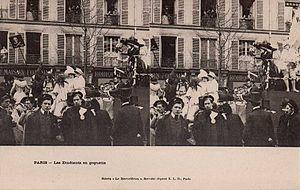
Carte-postale stéréoscopique figurant des étudiants parisiens en goguette, la faluche sur la tête.
La faluche est la coiffe traditionnelle des étudiants de France. Introduite en France en 1888, elle remplace la toque doctorale datant du Moyen Âge. C'est un béret de velours noir orné de rubans de couleurs et d'insignes.